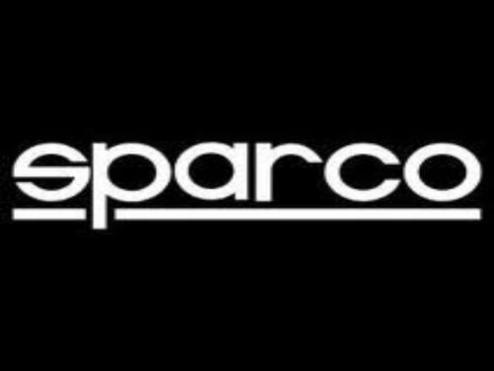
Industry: Clothes